Soft-Hearted Hana

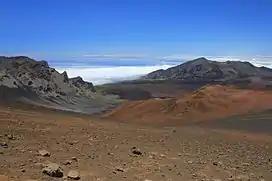
Harrison's lyrics refer to Haleakala crater on Maui.

Author Simon Leng says that "Soft-Hearted Hana" was Harrison's "first obvious drug song" since his 1967 composition for the Beatles "It's All Too Much". He recognises the mood as similar to Harrison's rustic, Band-inspired songs on his 1970 triple album "All Things Must Pass", while author Robert Rodriguez describes the song as old-time music. In the lyrics, Harrison recounts his episode under the influence of mushrooms, and recalls their hallucinatory powers. Among the psychedelic imagery he employs, he describes the sensation of feeling elevated far above the ground, with his legs appearing to be "like high-rise buildings" and his head so "high up in the sky" that he began to "fry like bacon".